New Richmond News Building

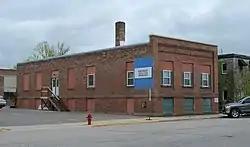
New Richmond News Building

The New Richmond News Building is a historic building located at 154 Second Street in New Richmond, Wisconsin. It was built in 1913, and was added to the National Register of Historic Places in 1988.